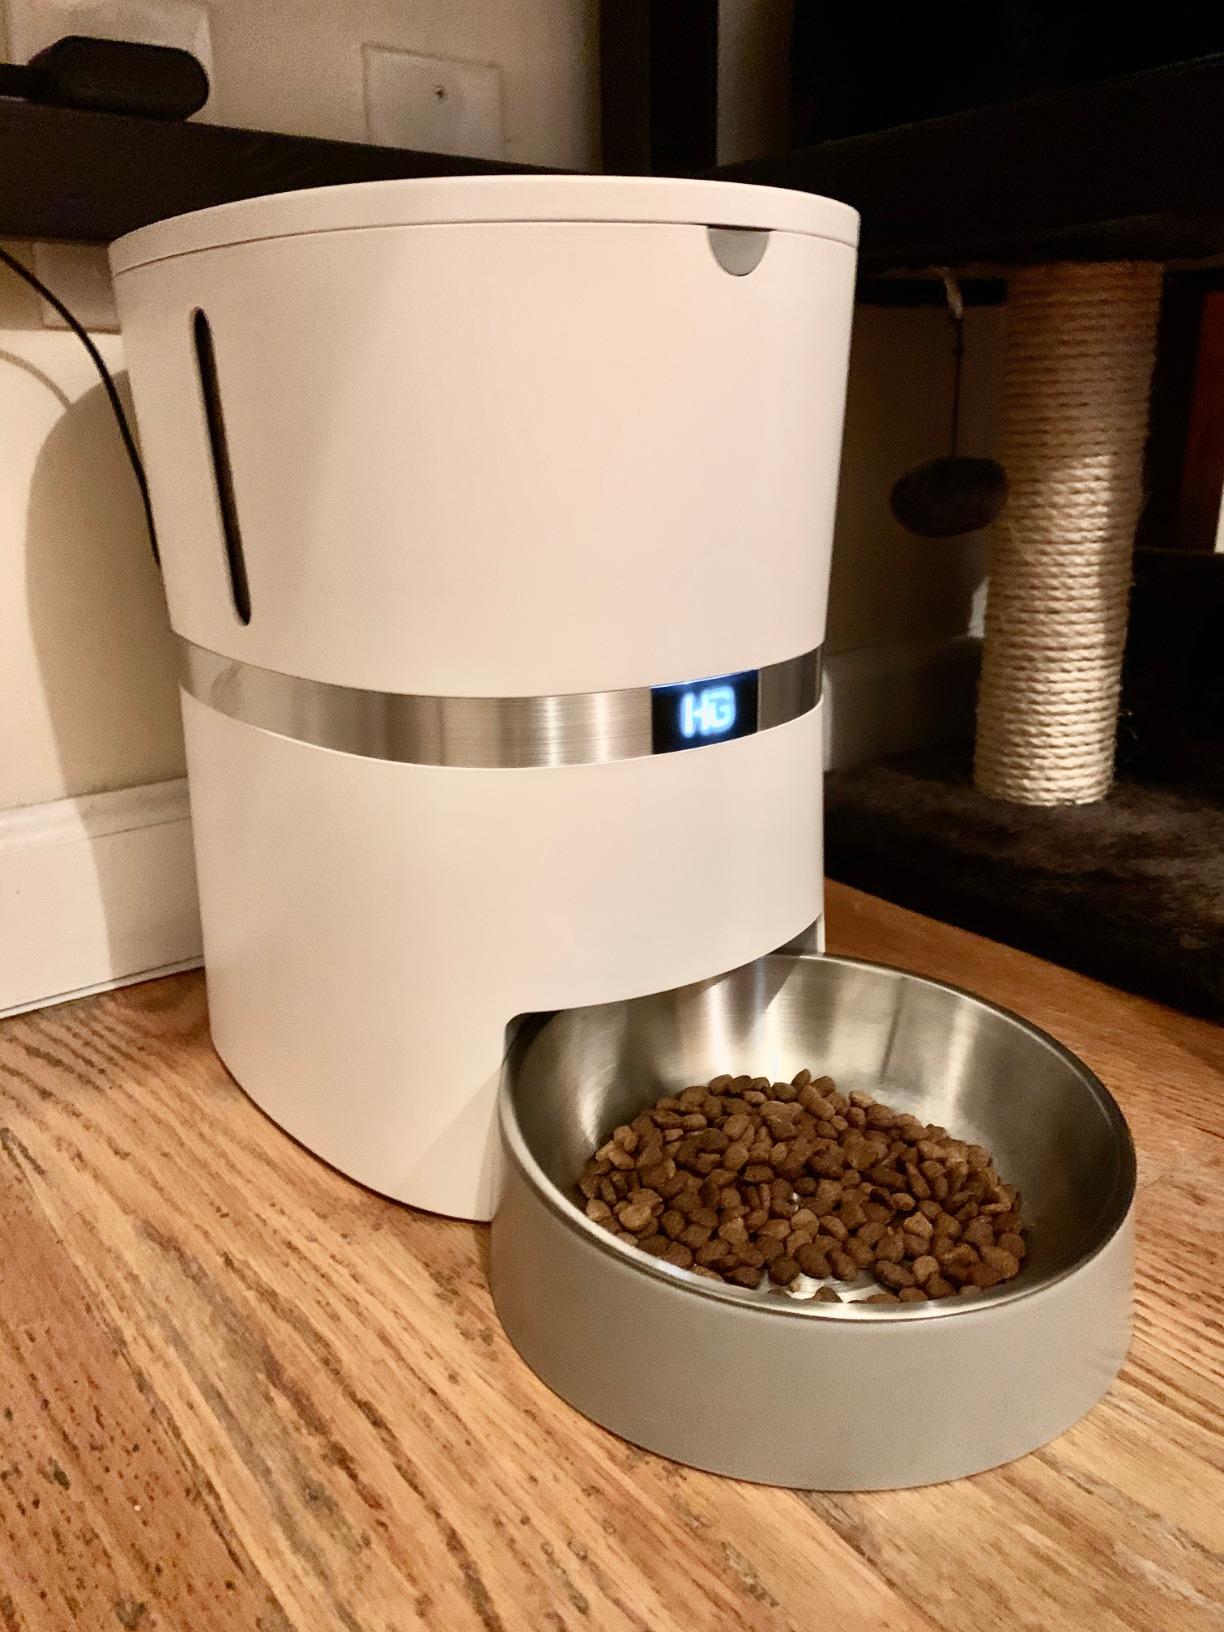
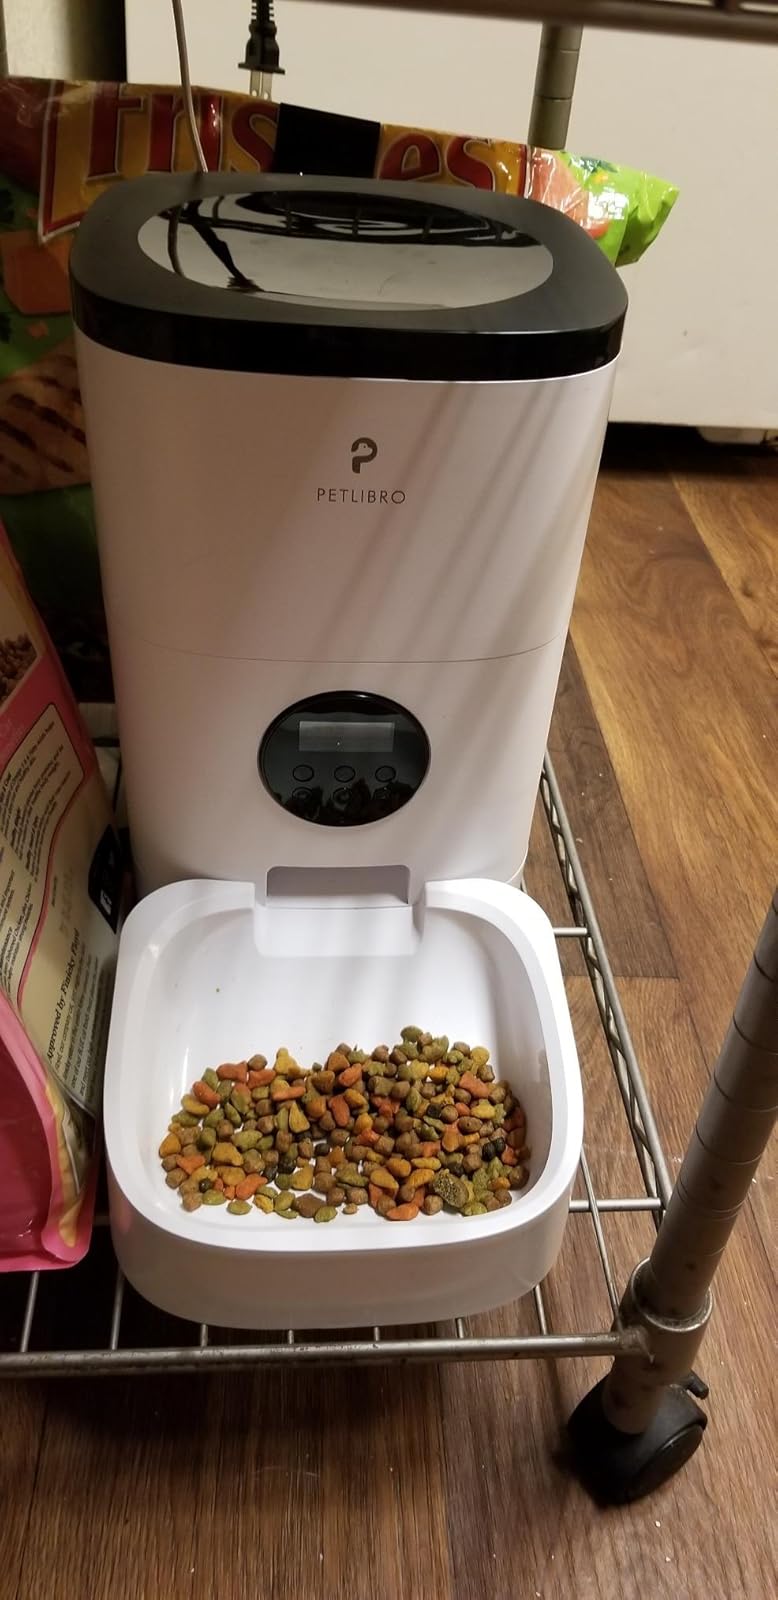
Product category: items_feeder
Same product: no